Utakai Hajime

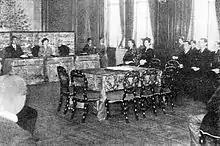
Utakai Hajime in 1950

The is an annual gathering, convened by the Emperor of Japan, in which participants read traditional Japanese poetry on a common theme before a wider audience. It is held on 1 January at the Tokyo Imperial Palace, and is broadcast live on the NHK General TV and abroad on NHK World Premium.